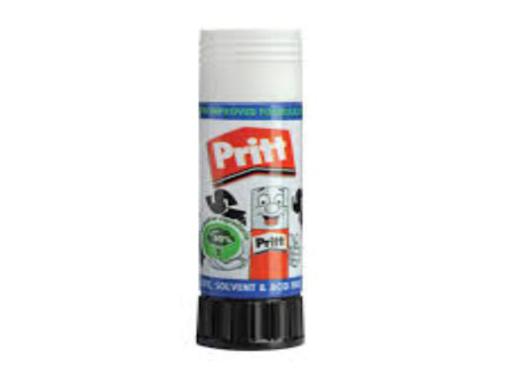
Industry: Necessities